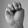
ASL letter: M